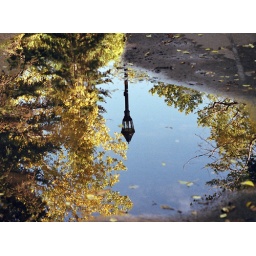
Reflection of leaves and street lamp in Lindsay Park.